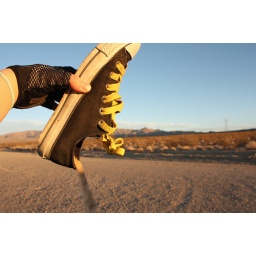
sand in my shoes